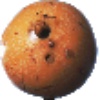
Label: granadilla